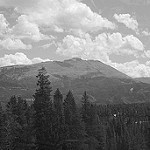
Label: B & W